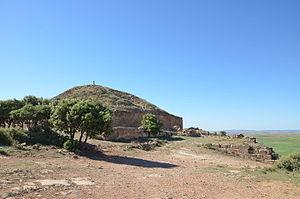
À l'époque qui s'étend de 429 à 671, c'est-à-dire du départ des Romains jusqu'à l'invasion Arabe, il y avait, dans l'Ouest algérien, des roitelets à la tête de principautés. Tels seraient les rois berbères enterrés dans les Djeddars près de Frenda et dont la capitale parait avoir été Tsinouna This is a photo of a monument in Algeria identified by the ID 14-001